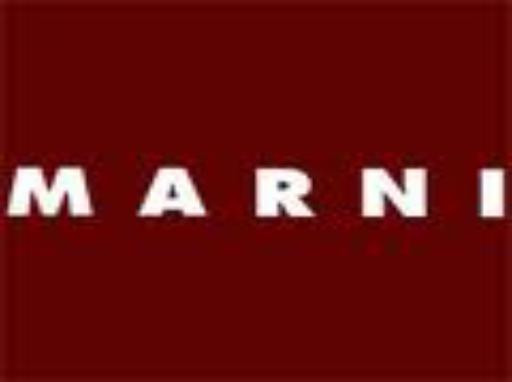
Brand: marni
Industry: Clothes